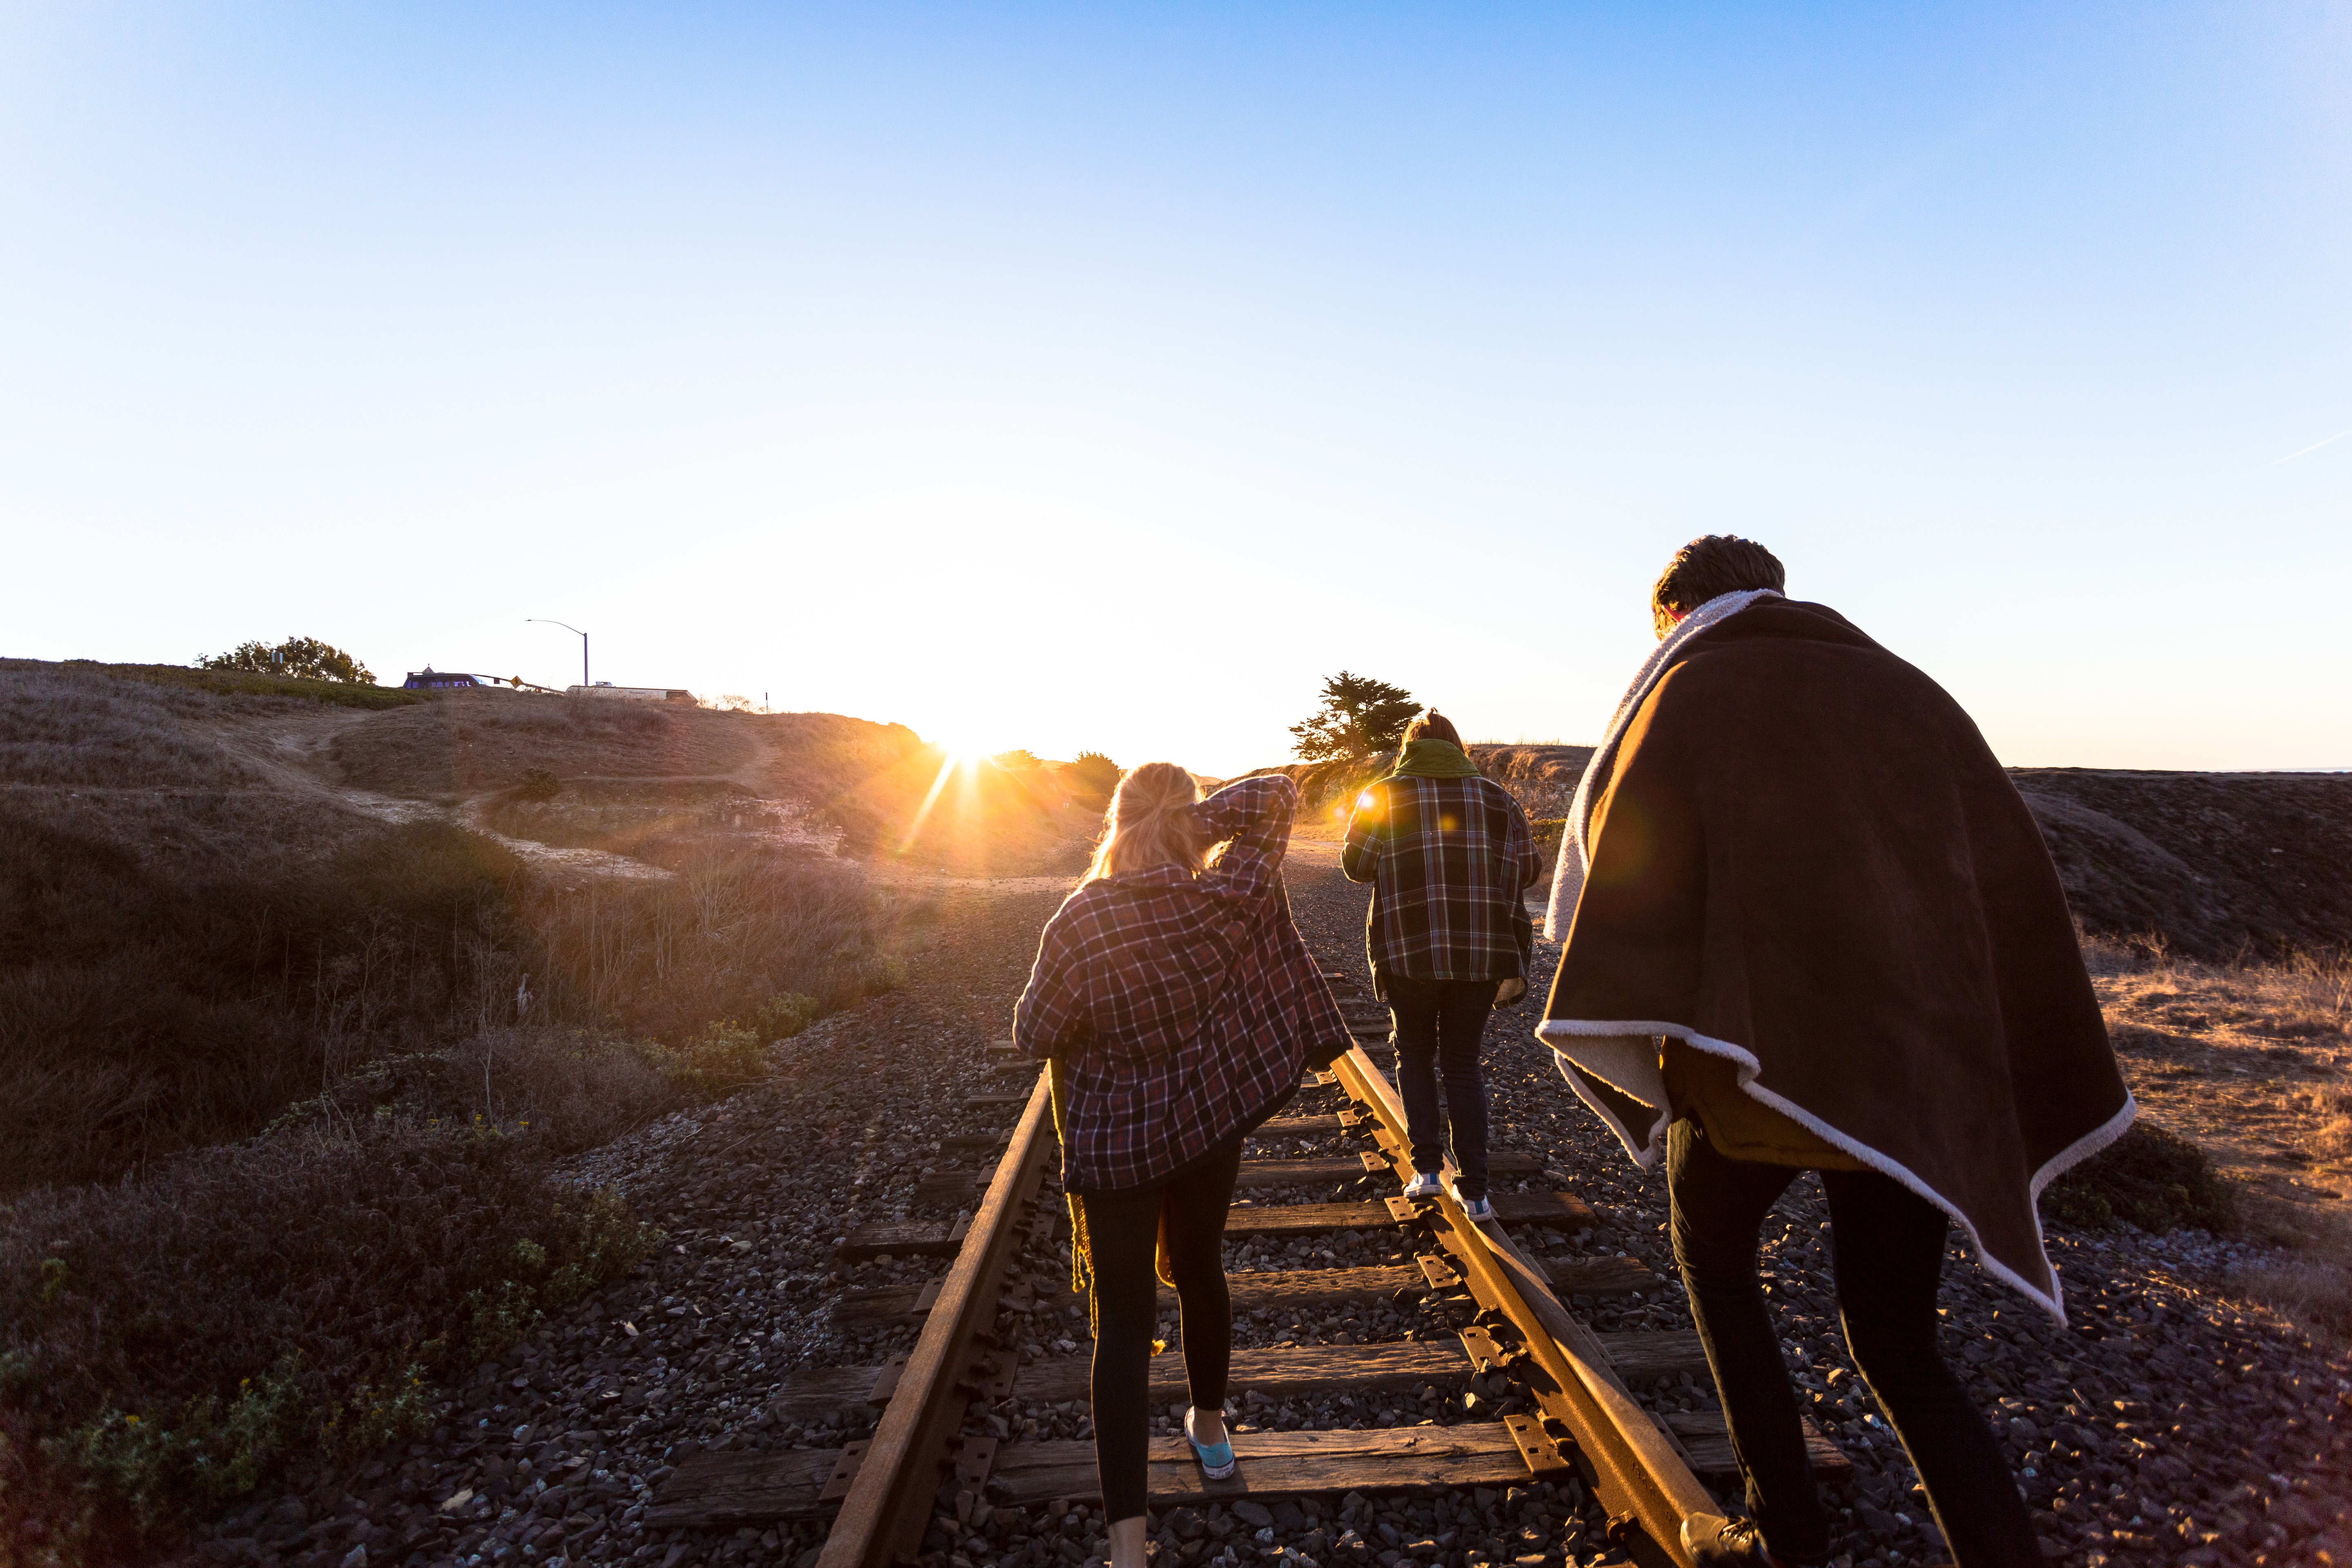
landscape, track, morning, transport, evening, vehicle, rural area